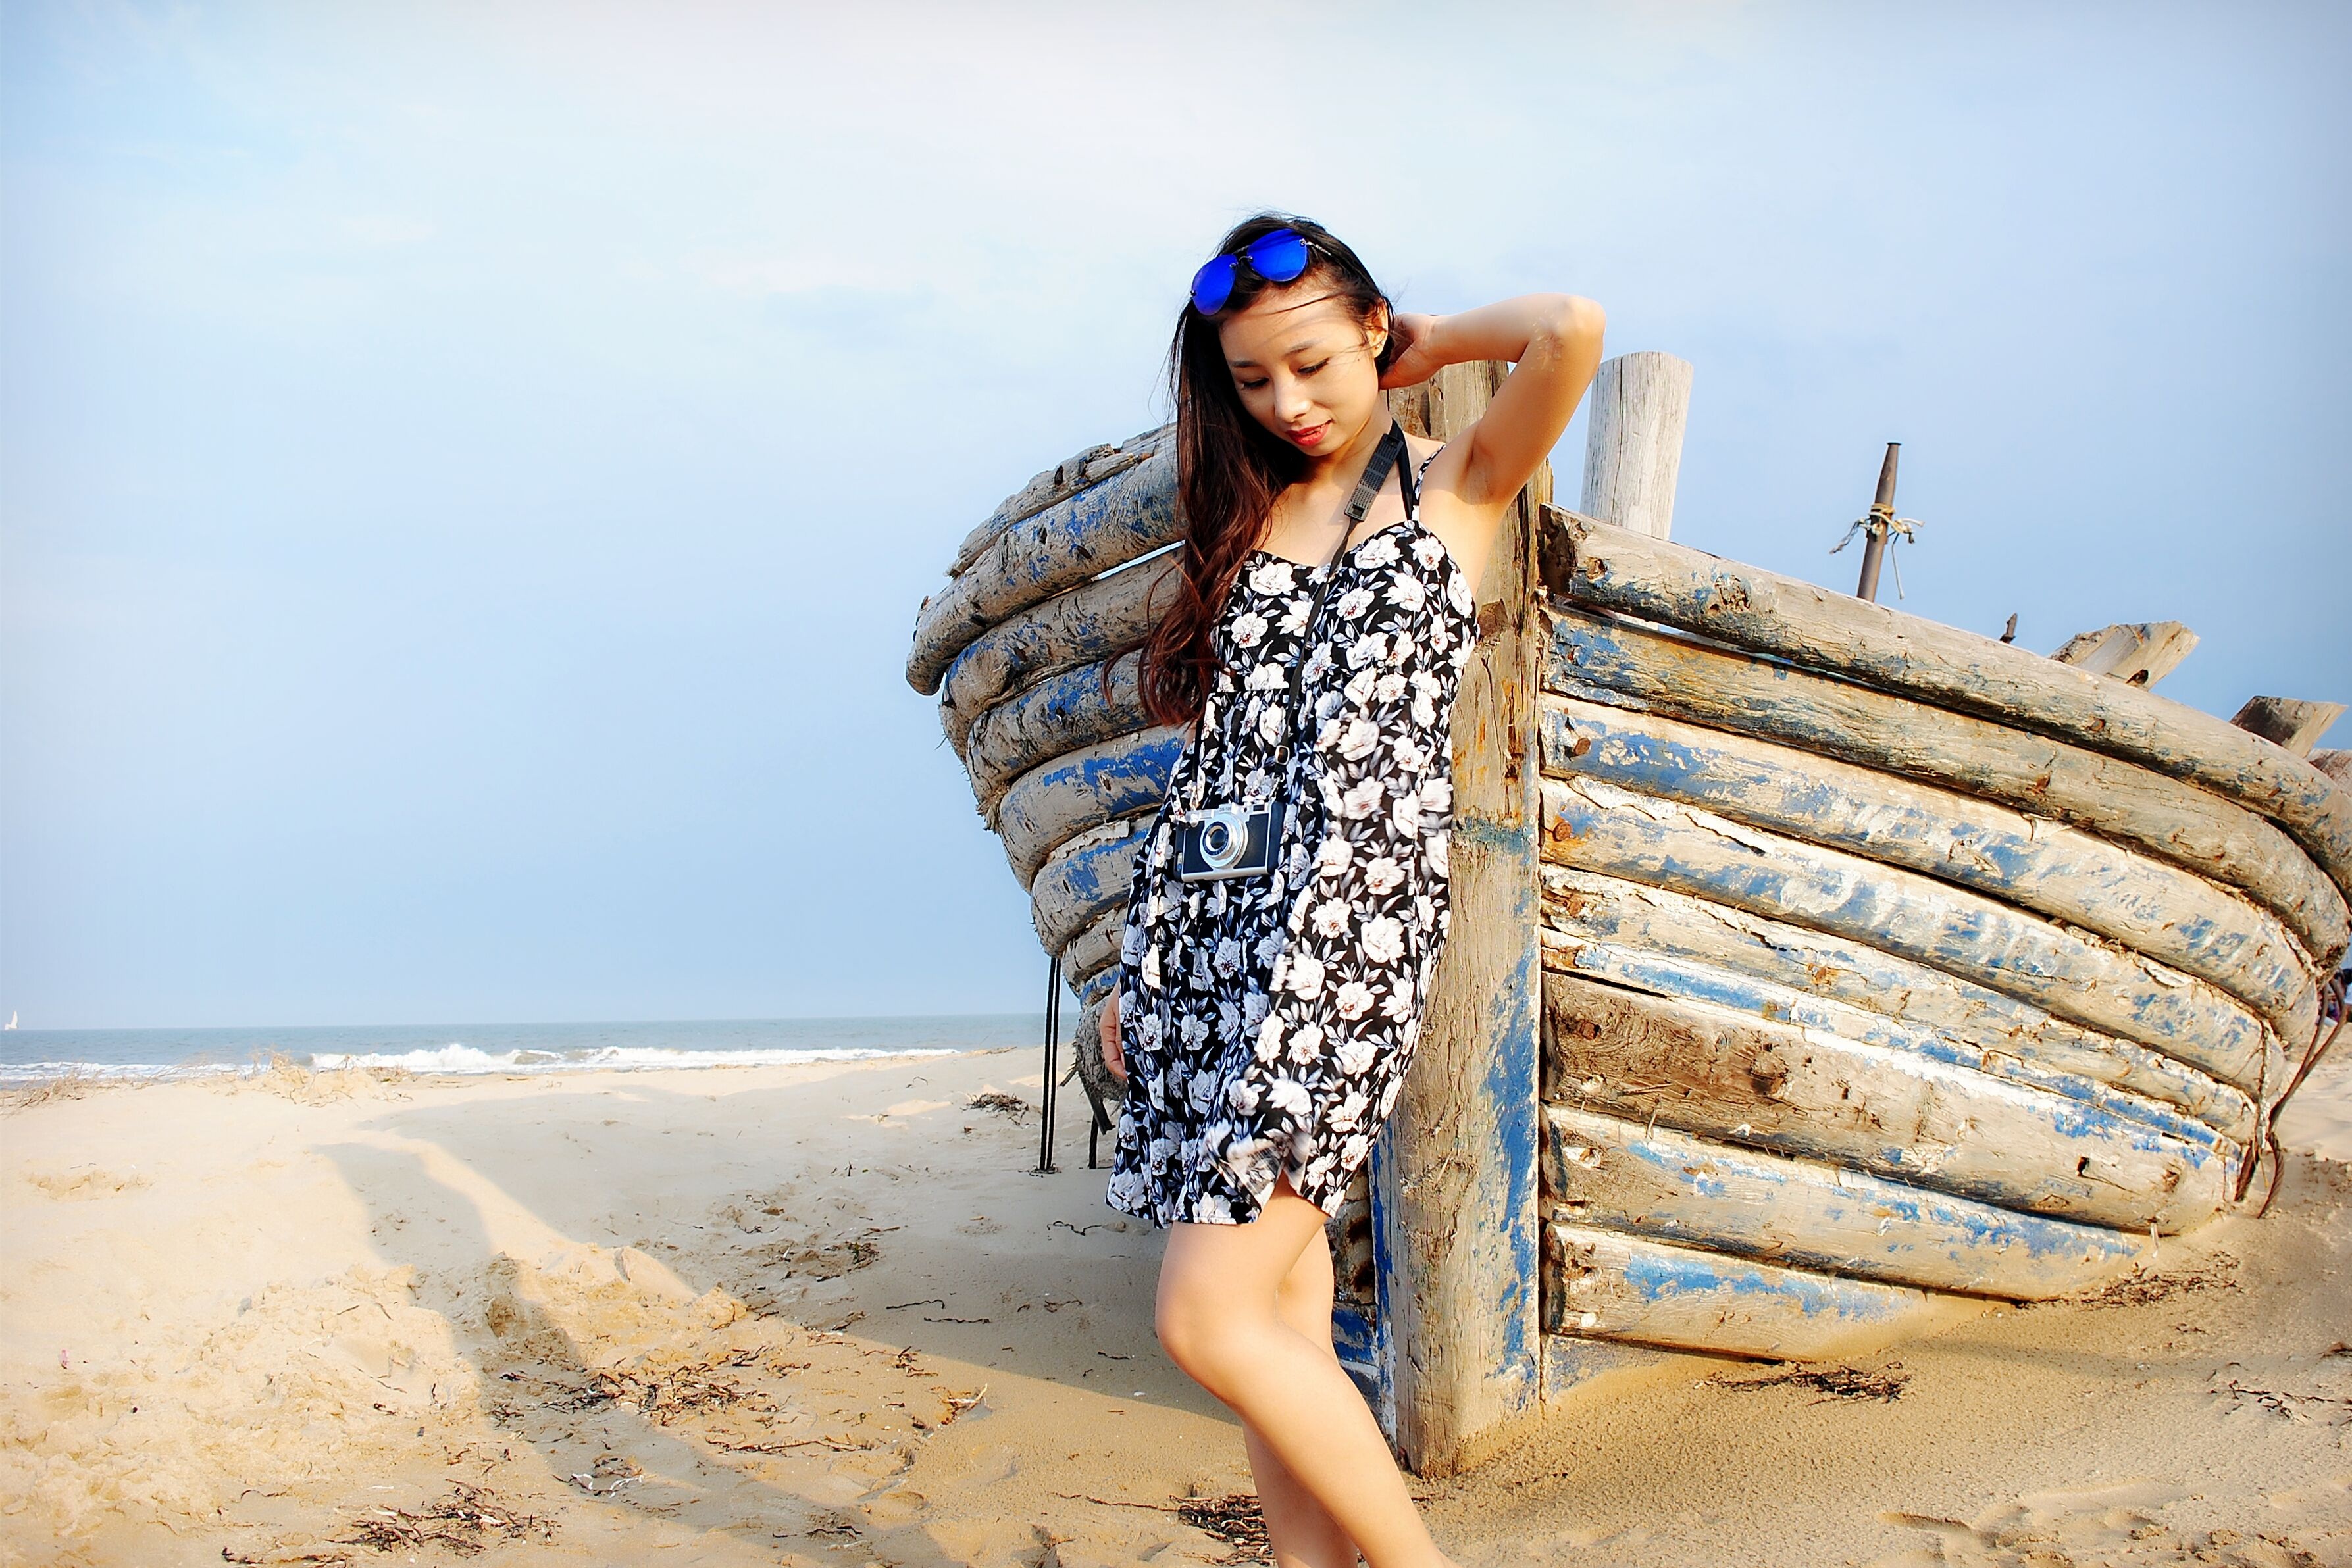
beach, sea, sand, cloud, sky, girl, woman, photography, summer, vacation, leg, model, spring, green, sydney, fashion, blue, clothing, swimwear, trees, woods, dress, photograph, beauty, day, the scenery, abdomen, photo shoot, chengde, ally mcbeal